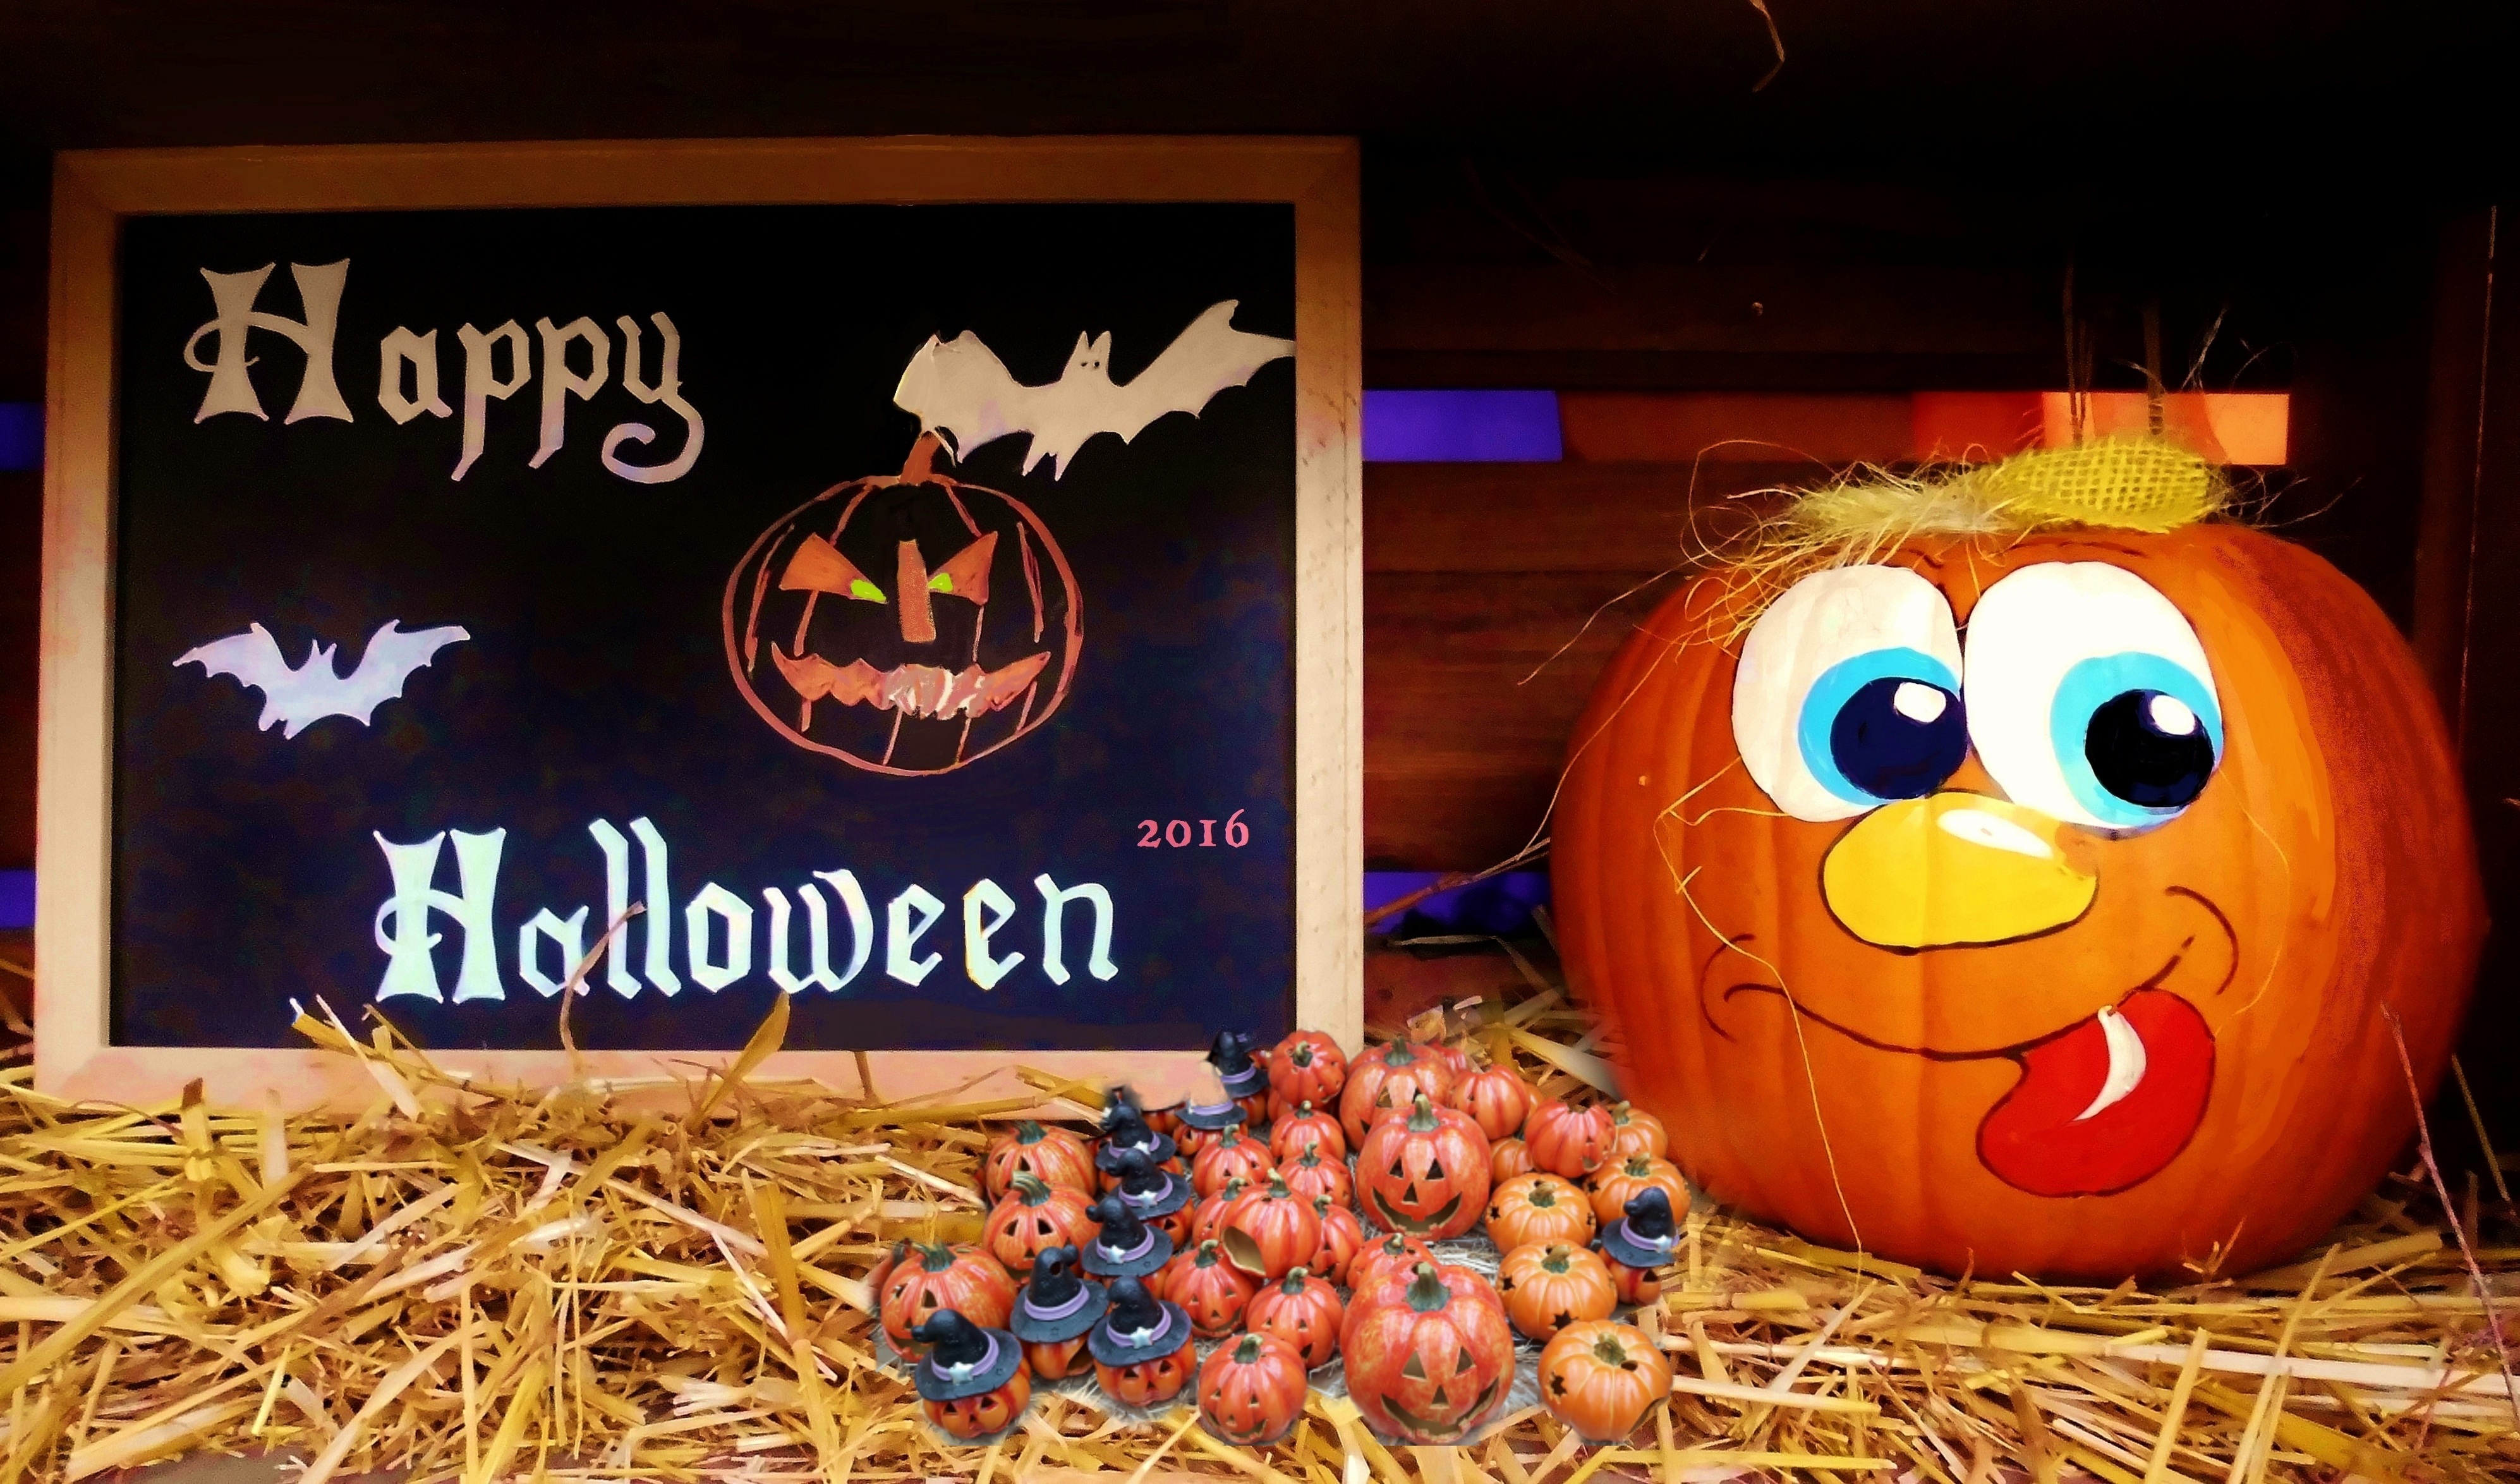
mystical, celebration, decoration, autumn, pumpkin, halloween, holiday, party, creepy, event, 31 october